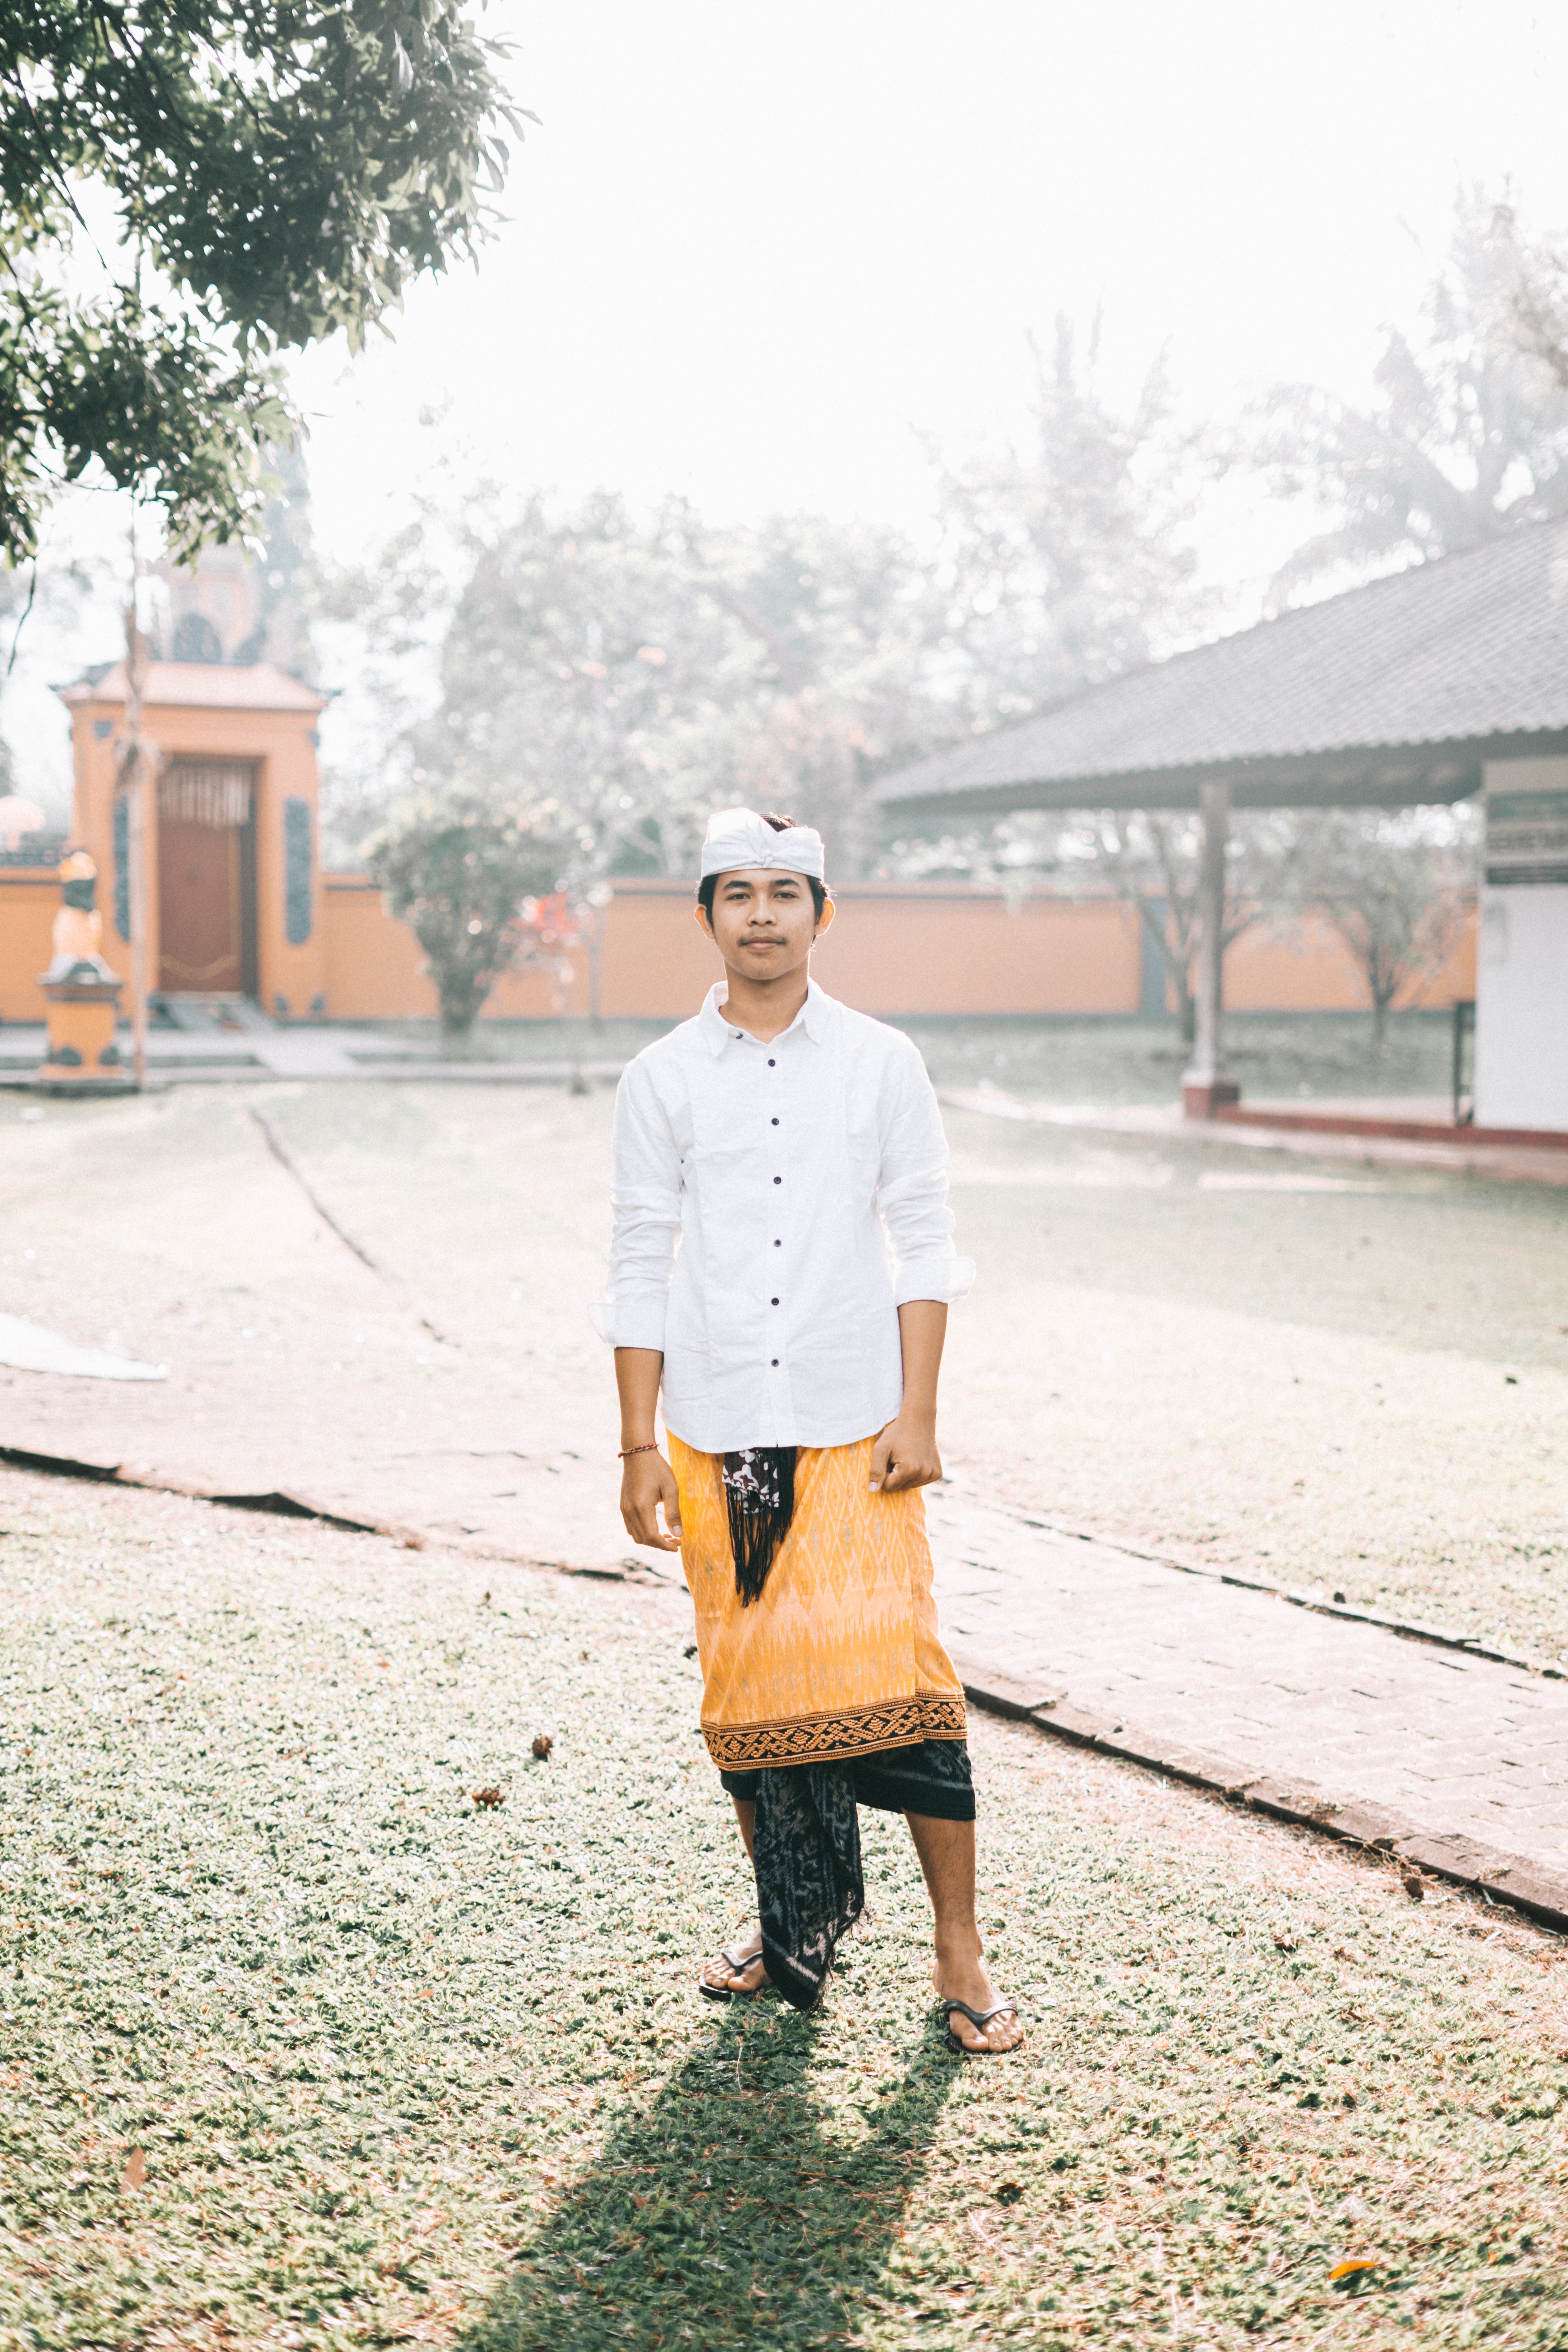
white, photograph, street fashion, clothing, fashion, snapshot, denim, shoulder, footwear, joint, black and white, photography, shoe, headgear, shirt, jeans, waist, t shirt, outerwear, textile, beige, sleeve, knee, dress shirt, style, top, fashion accessory, shorts, trousers